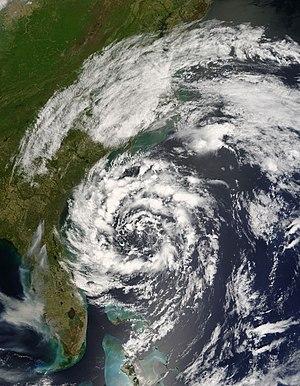
La tempête subtropicale Andrea est la 1ʳᵉ de la saison cyclonique 2007 pour le bassin de l'océan Atlantique. C'est la première utilisation du nom Andrea, destiné à remplacer Allison.